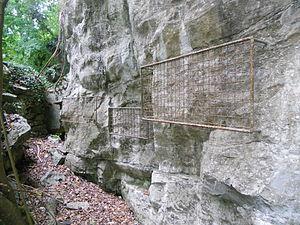
Ecritures de Maizeret derrière leurs grilles de protection.
Les écritures de Maizeret sont un ensemble d'écritures romaines découvertes dans les années 1950 à Maizeret, en Province de Namur. La signification de ces écritures composées majoritairement de I et de V reste un mystère.